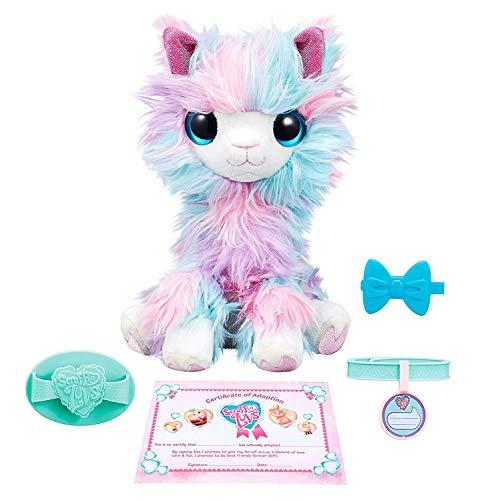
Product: Little Live Scruff-A-Luvs Plush Mystery Rescue Pet - Candy Floss
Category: Toys & Games | Stuffed Animals & Plush Toys | Plush Interactive Toys
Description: New cotton candy fur.
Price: $19.72
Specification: ProductDimensions:3.9x3.9x4.3inches|ItemWeight:3.04ounces|ShippingWeight:7.2ounces(Viewshippingratesandpolicies)|ASIN:B07NSVT914|Itemmodelnumber:30022|Manufacturerrecommendedage:24months-15years